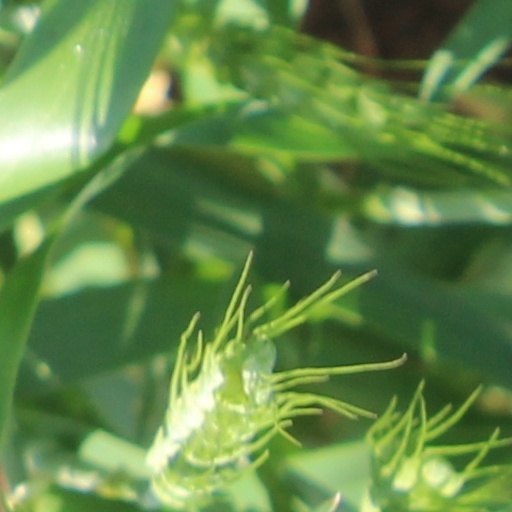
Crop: wheat